Law (film)

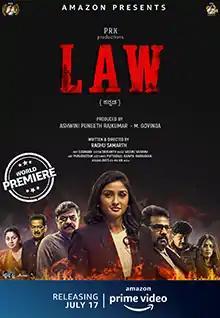
Official release poster

Law is a 2020 Indian Kannada-language legal drama film written and directed by Raghu Samarth. The film stars Ragini Prajwal in her debut as a law graduate who fights her own case due to her circumstances. It had a direct-to-streaming release on 17 July 2020 on Amazon Prime Video, becoming the second direct-to-streaming Kannada film on any platform after "Bhinna" (2019).